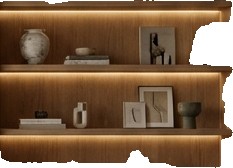
Surface category: cabinetry